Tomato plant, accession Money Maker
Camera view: horizontal (90 deg, fisheye); turntable rotation: 330 degrees
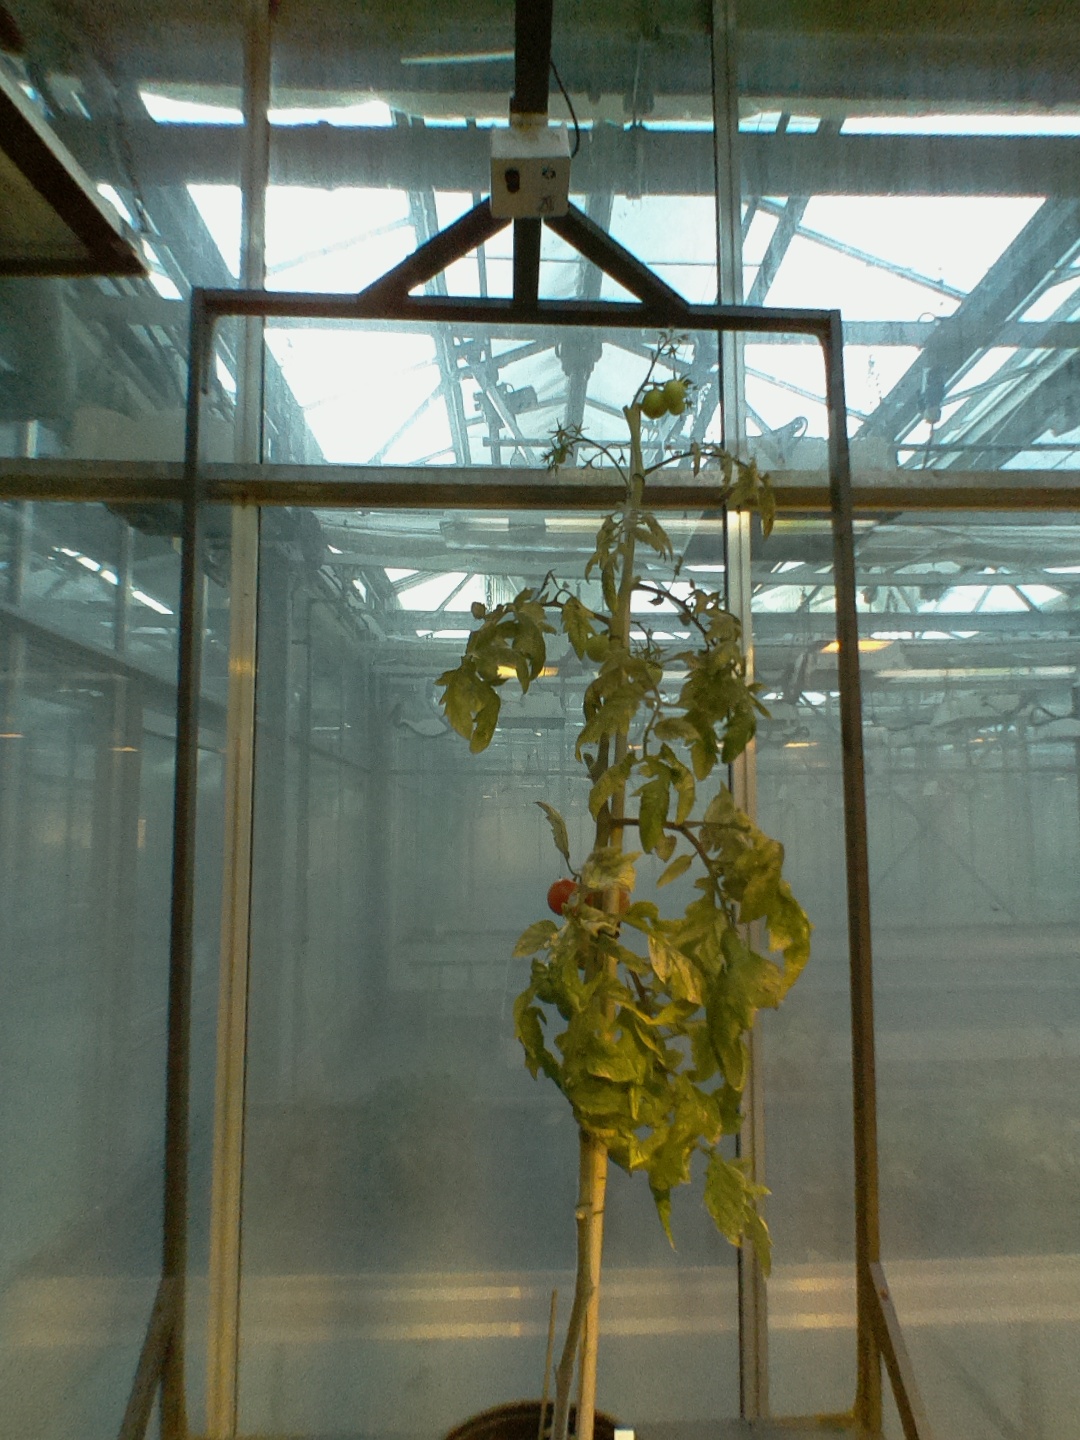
BBCH growth stage 83: 30%-40% of fruits show typical fully ripe color